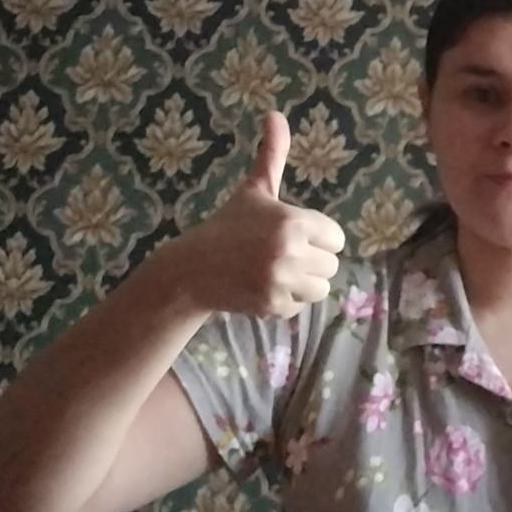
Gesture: like